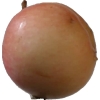
Label: Apple 10